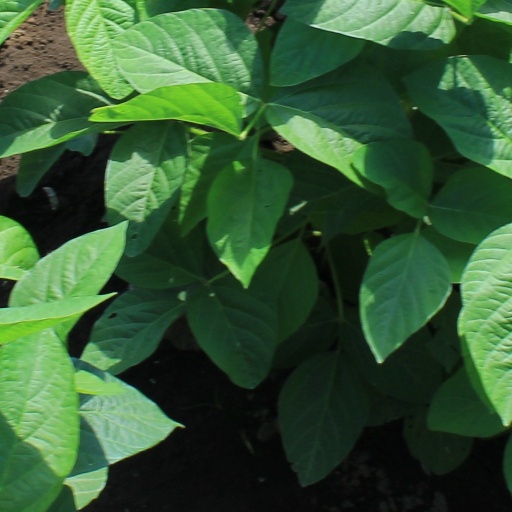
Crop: soybean